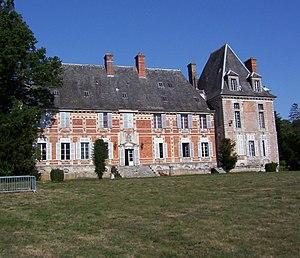
Cet article recense les monuments historiques de Loir-et-Cher, en France.
Droué est une commune française rurale et un chef-lieu de canton. Elle est située dans le département de Loir-et-Cher, en région Centre-Val de Loire. Ses habitants s'appellent les Drouésiennes et les Drouésiens.